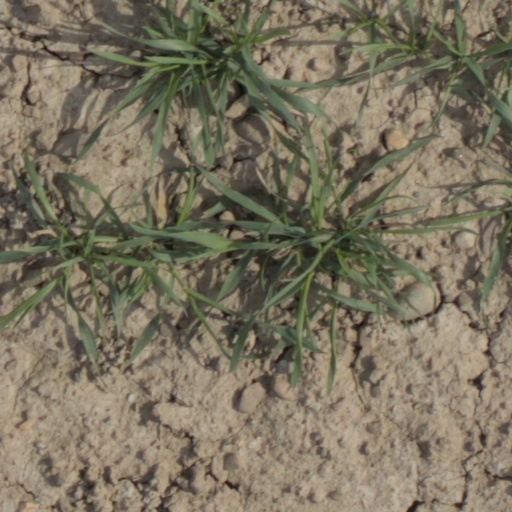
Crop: wheat